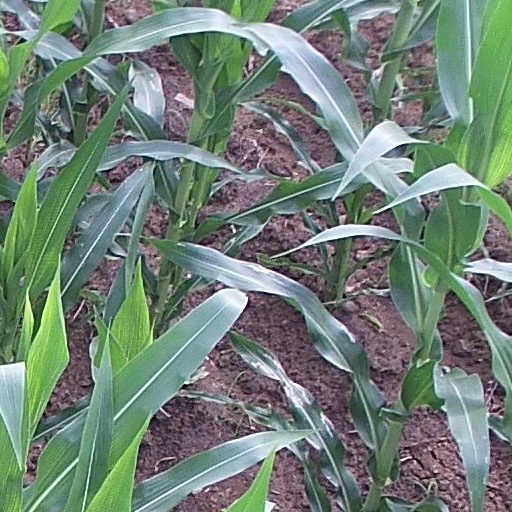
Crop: maize; corn